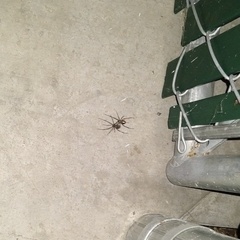
Species: Lactrodectus_hesperus